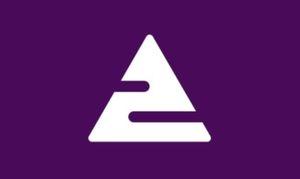
Ebino est une ville située dans la préfecture de Miyazaki, sur l'île de Kyūshū, au Japon.